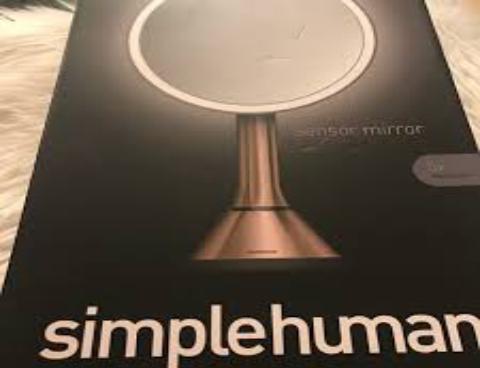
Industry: Necessities